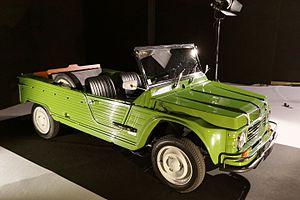
Le Gendarme et les Extra-terrestres est un film français réalisé par Jean Girault, sorti en 1979.